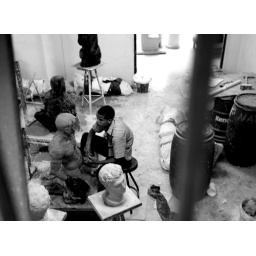
we walked by an art school in zona colonial, and spotted a boy working on a sculpture in a basement studio...